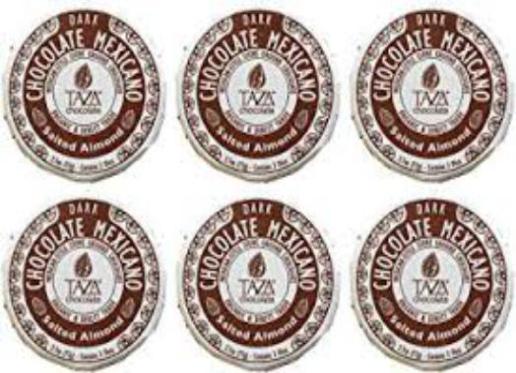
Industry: Food